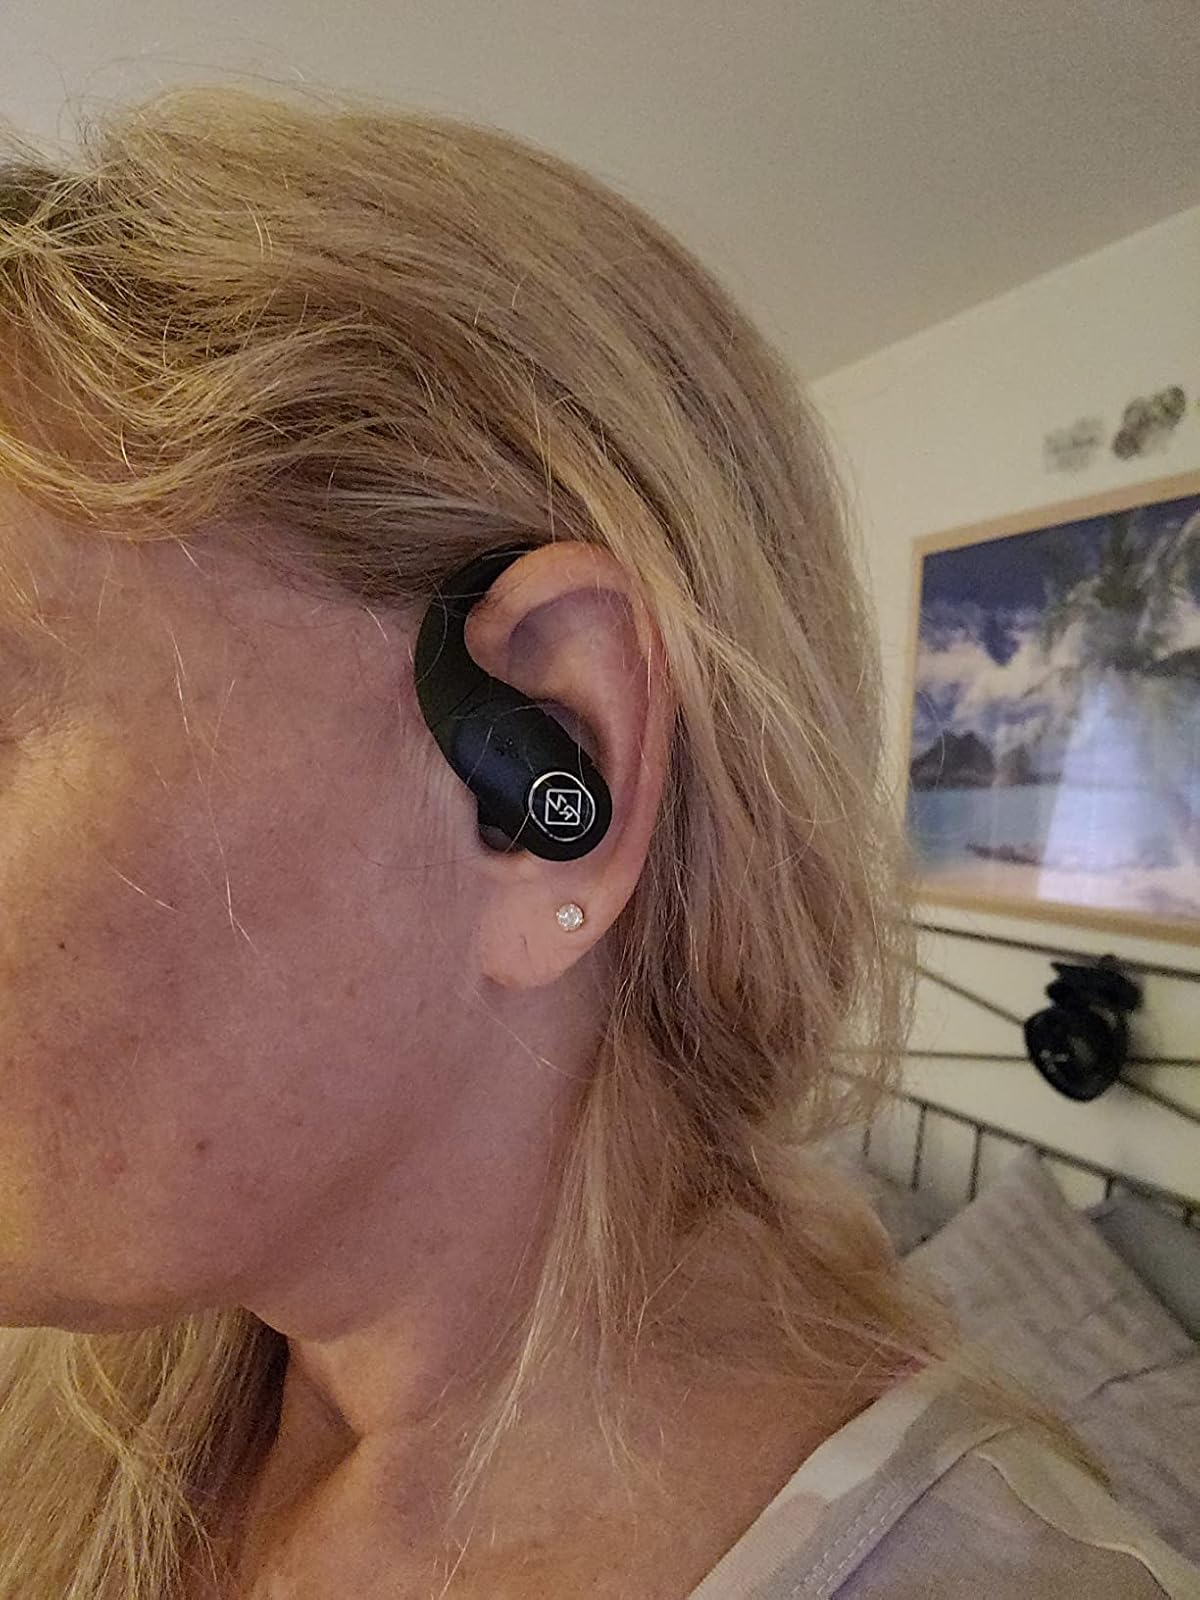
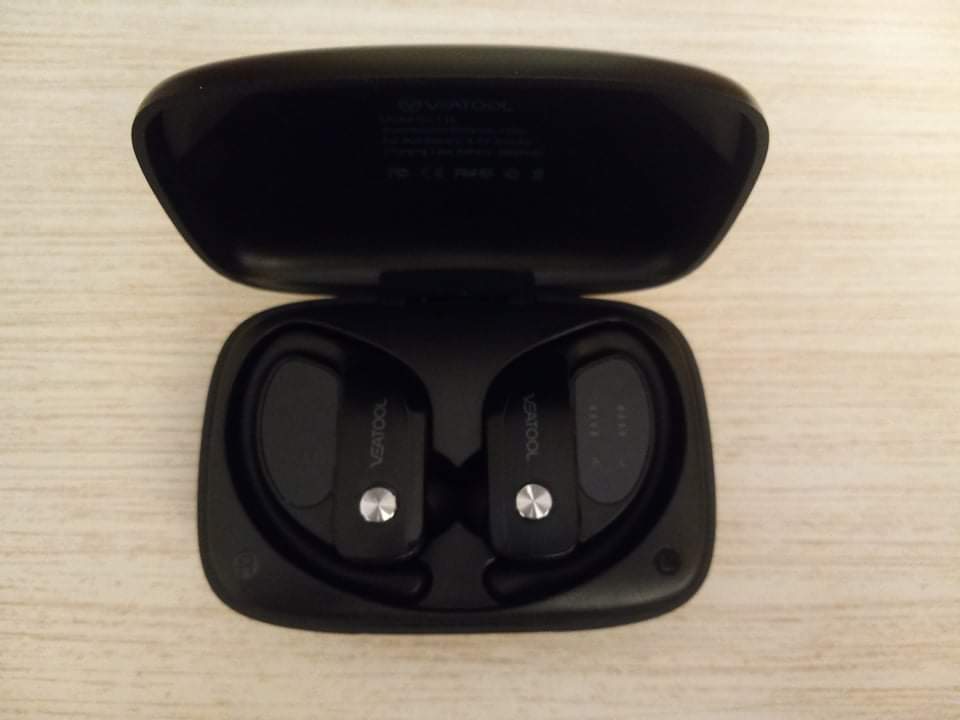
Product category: earbuds
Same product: no